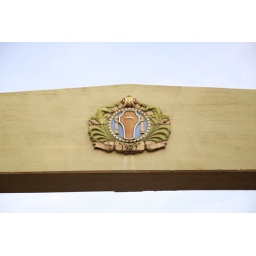
Entrance to old Mississippi river bridge in downtown Cape Girardeau Missouri.